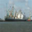
Label: ship